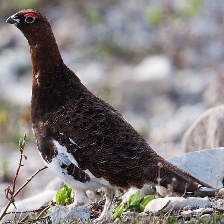
Species: WILLOW PTARMIGAN
Scientific name: LAGOPUS LAGOPUS